Tony Sarg

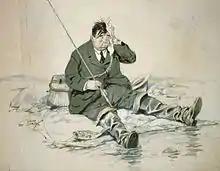
Portrait of Irvin S. Cobb by Tony Sarg. Illustration for Cobb's "The Battle Hen of the Republic" in "The Saturday Evening Post", Oct. 1918.

He had been raised around puppets, inherited his grandmother's collection of them, developed them as a hobby that enhanced the impression he made on other artists, and finally in 1917, turned them into a profession.